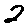
Label: 2